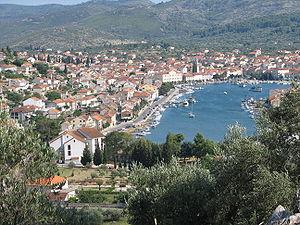
Vela Luka est un village et une municipalité située l'île de Korčula, dans le comitat de Dubrovnik-Neretva, en Croatie. Au recensement de 2001, la municipalité comptait 4 380 habitants, dont 97,58 % de Croates.Cette agglomération se développa au début du XIXᵉ siècle dans une profonde baie bien protégée. On y trouve maisons d'habitations et plusieurs hôtels ainsi qu'un centre de traitement des affections rhumatismales et le centre de réhabilitation Kalos. Les habitants se dédient principalement à l'agriculture, à la pêche, au tourisme, et sur place se trouve le chantier naval de Greben, la fabrique de conserves de poisson Jadranka et d'autres petites entreprises industrielles et commerciales.